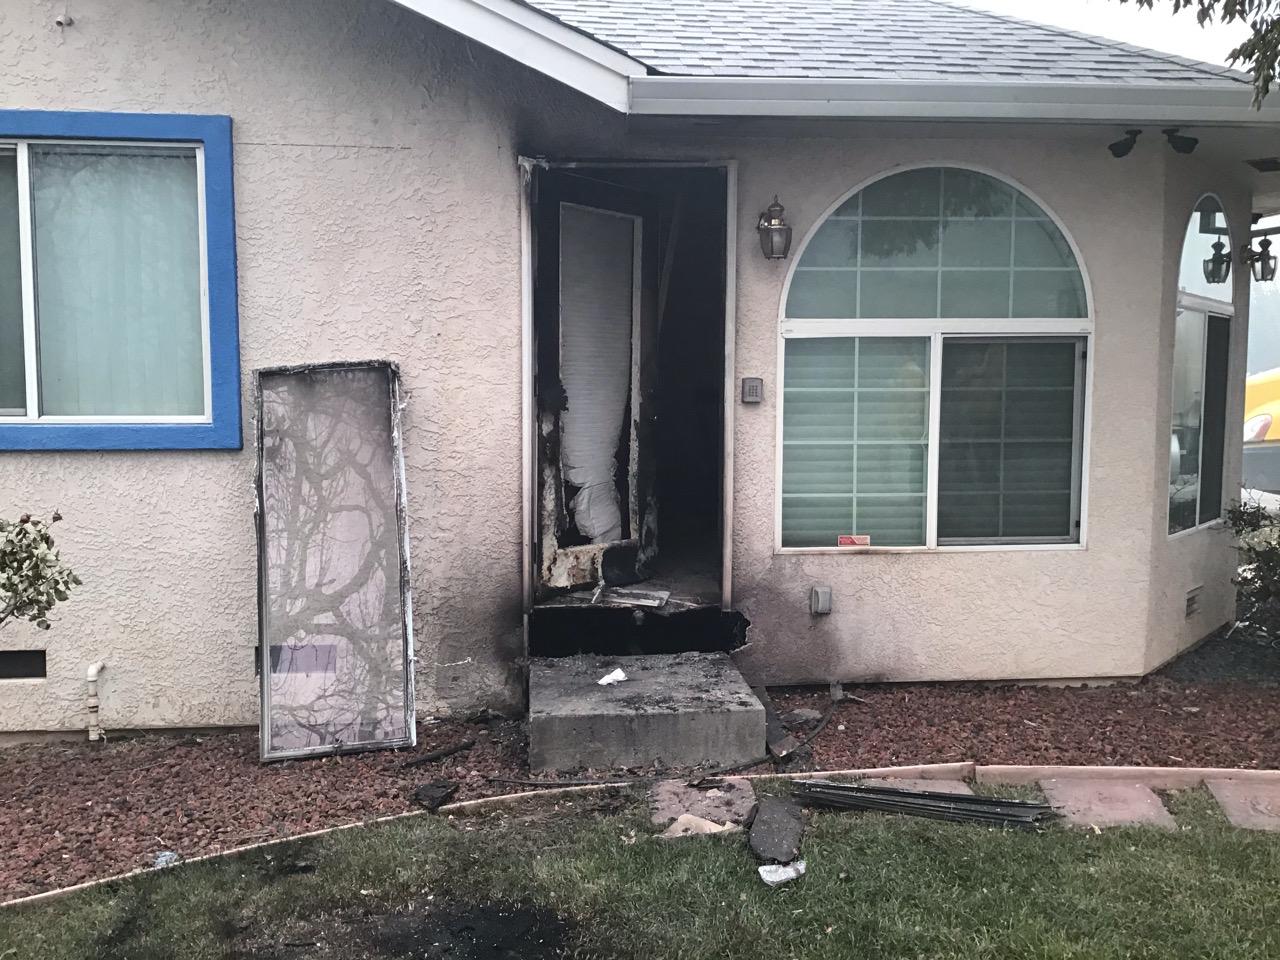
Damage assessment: affected